1947 flying disc craze

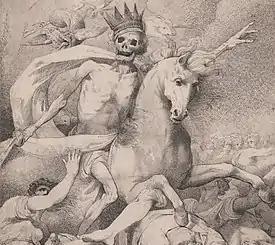
"Death on a Pale Horse", an apocalyptic image from the Book of Revelation, as depicted by 18th-century artist John Hamilton Mortimer

Some members of the public interpreted the reports as signifying the end of the world.